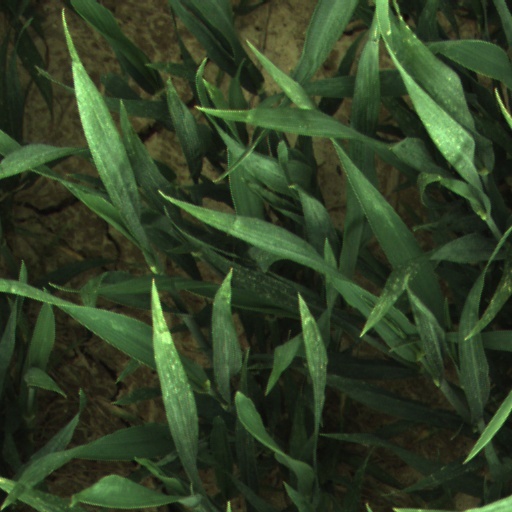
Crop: wheat